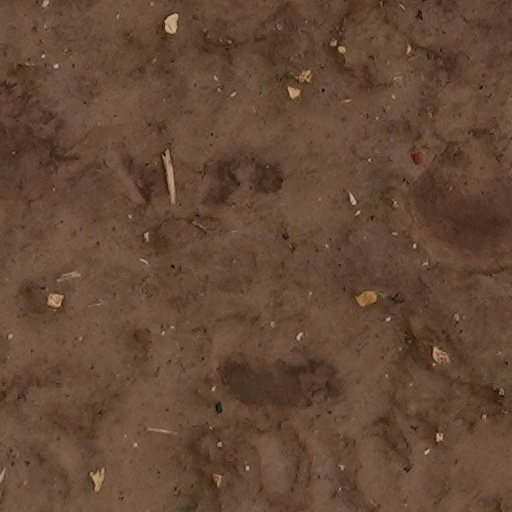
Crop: wheat